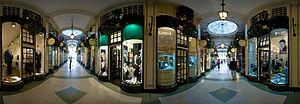
Piccadilly Arcade est une galerie de boutiques couvertes située entre Piccadilly et Jermyn Street dans le centre de Londres. Elle a été ouverte en 1909, après avoir été conçu par Thrale Jell, et est un bâtiment classé Grade II.